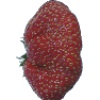
Label: strawberry_wedge